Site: brandenburg
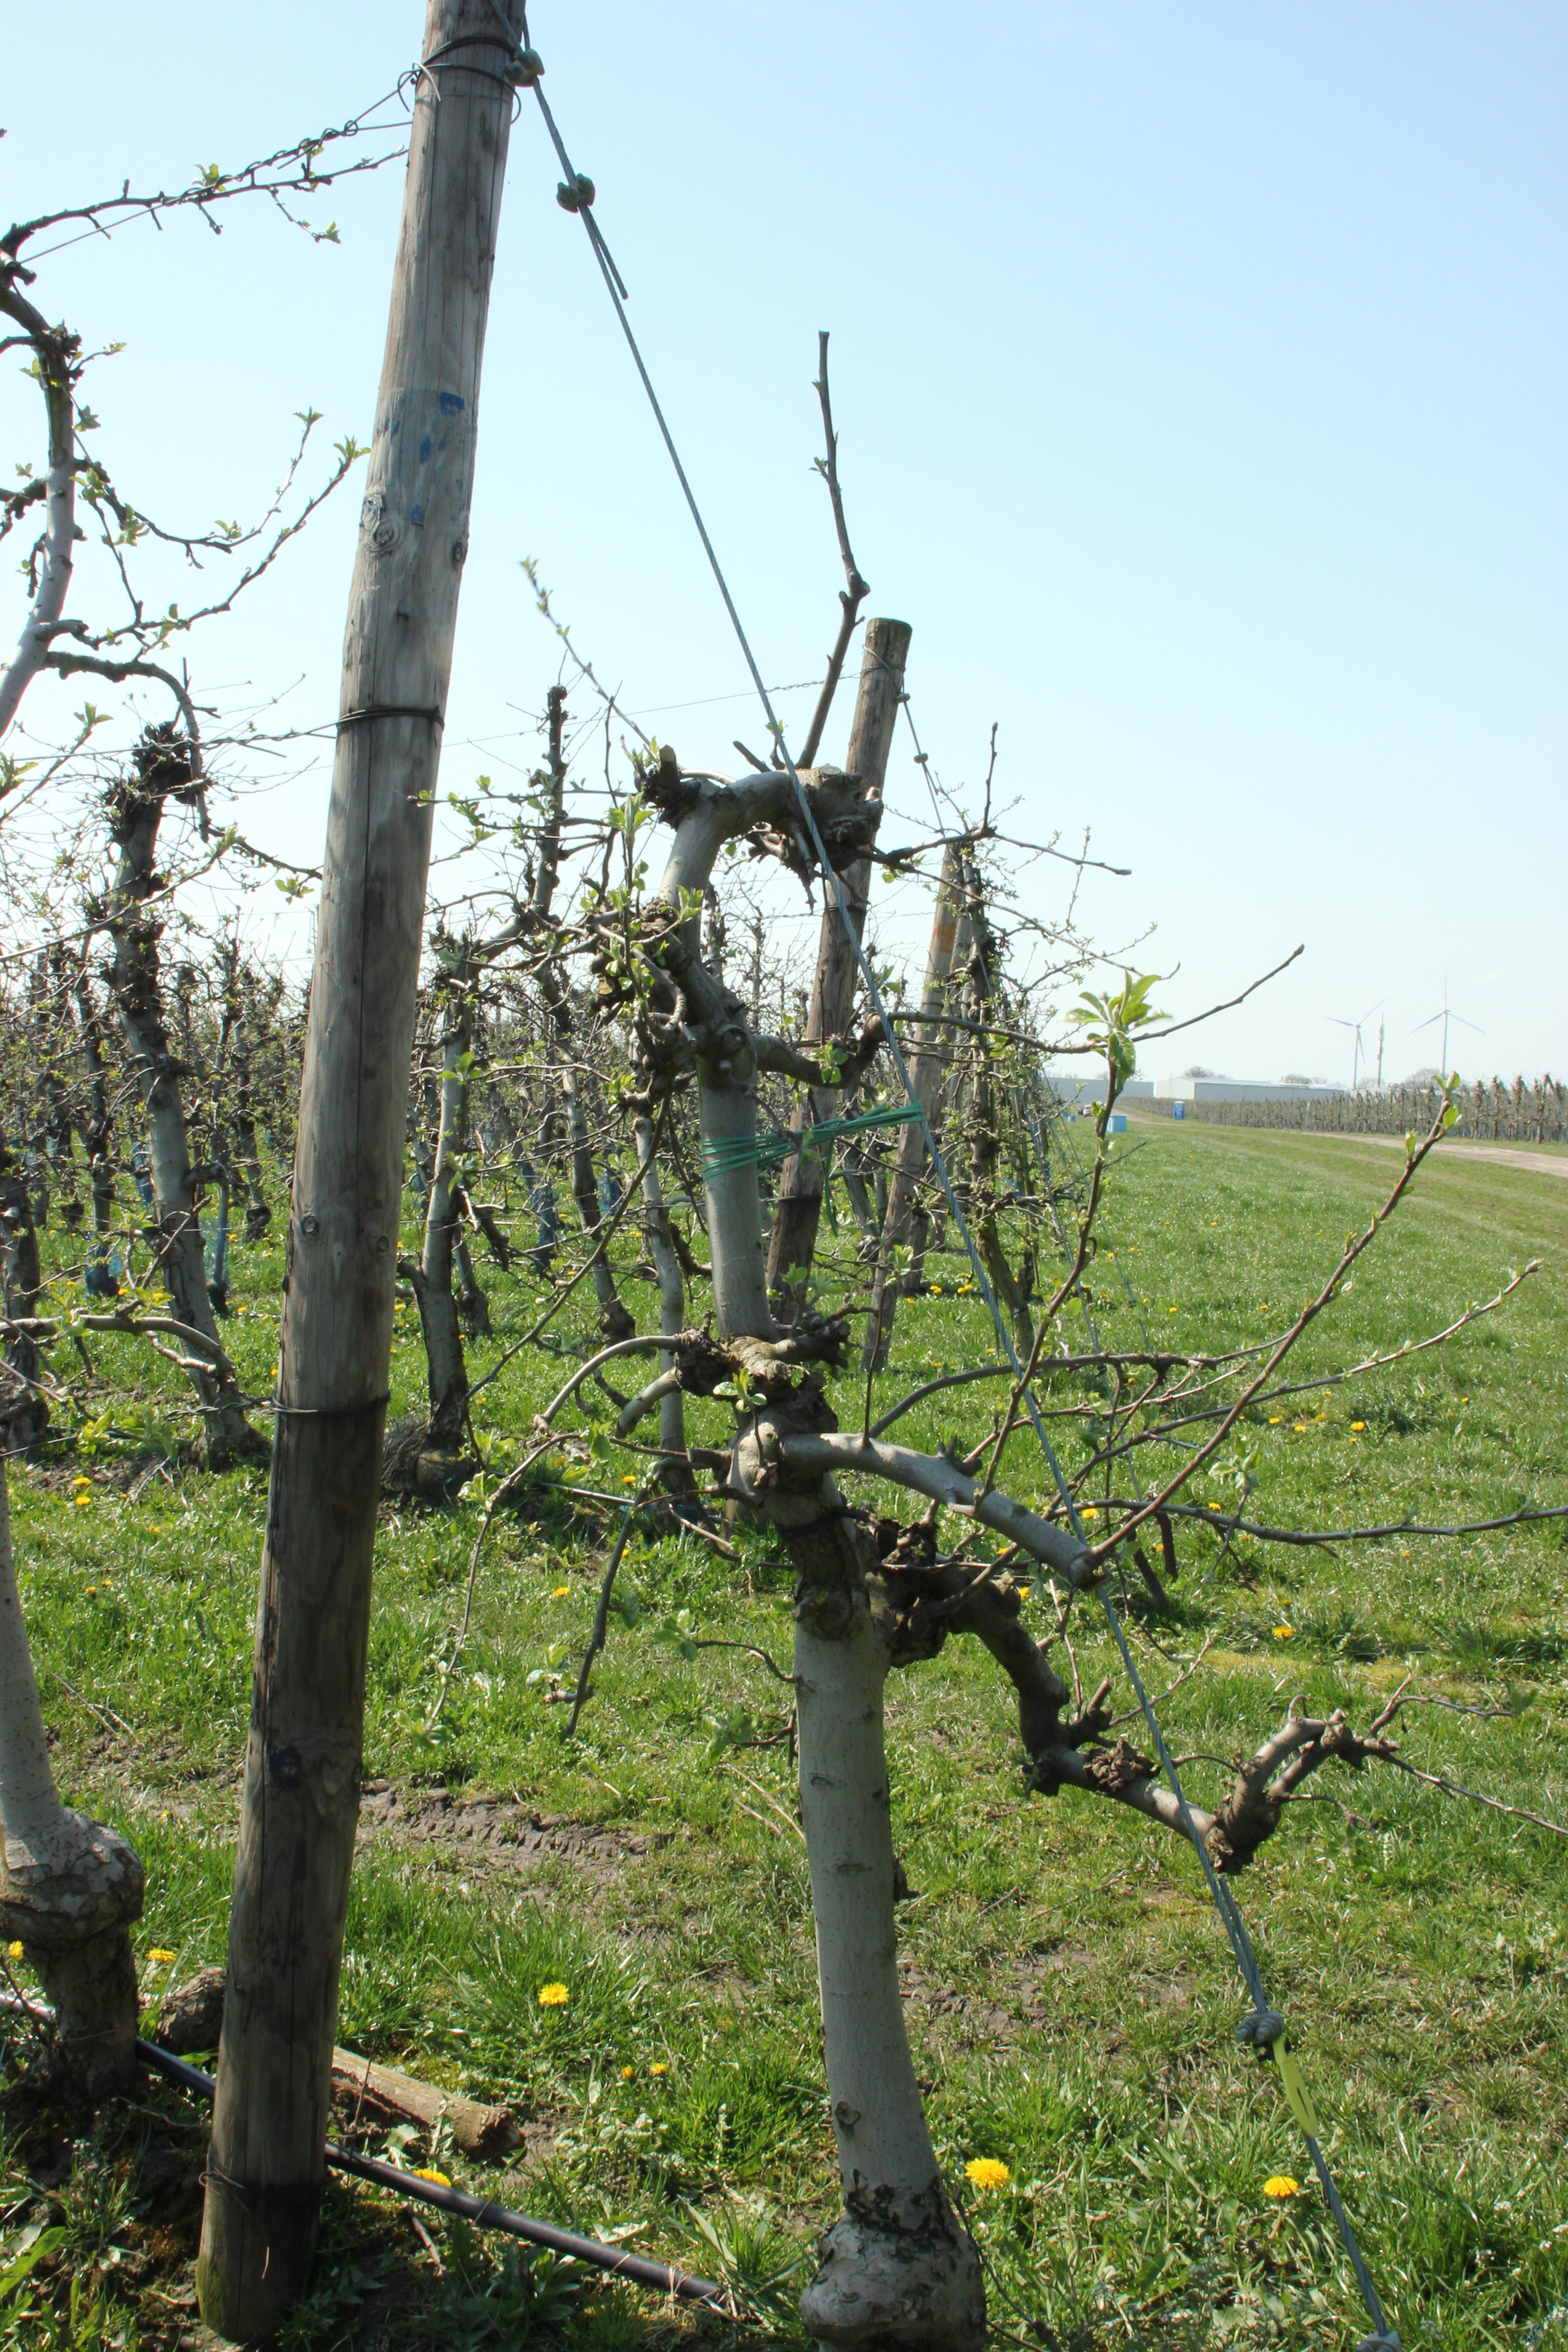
Growth stage (BBCH 56): Inflorescence emergence